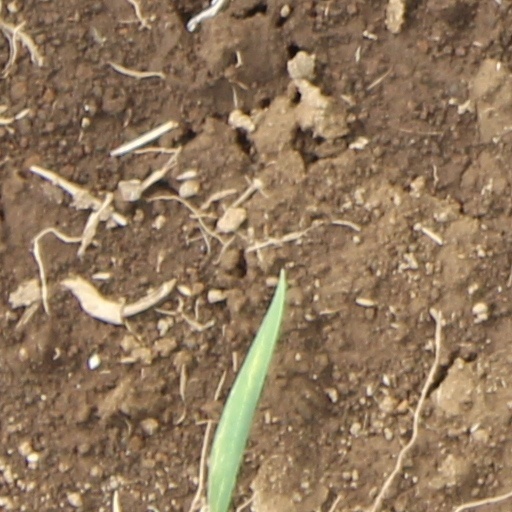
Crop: wheat